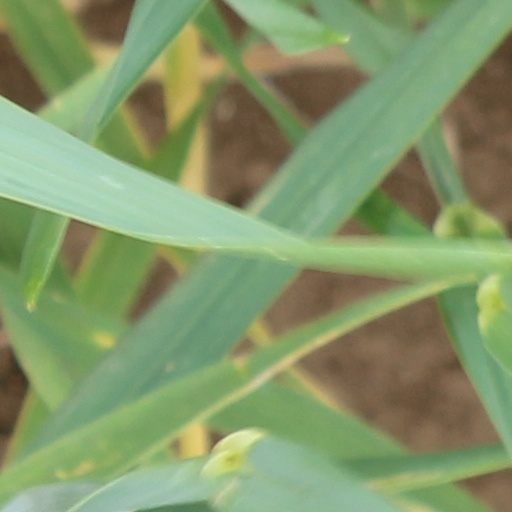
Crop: wheat